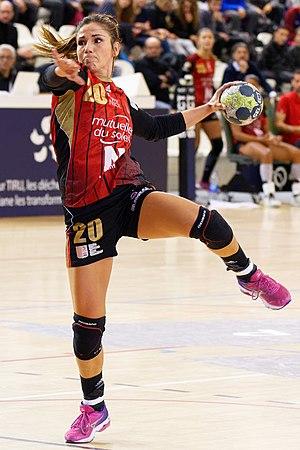
Rencontre Issy Paris Hand / OGC Nice. A Issy Les Moulineaux, le 8 novembre 2017.
Carmen Dolores Martín Berenguer, née le 29 mai 1988 à Roquetas de Mar, Almería, est une joueuse de handball espagnole évoluant au poste d'ailière droite.